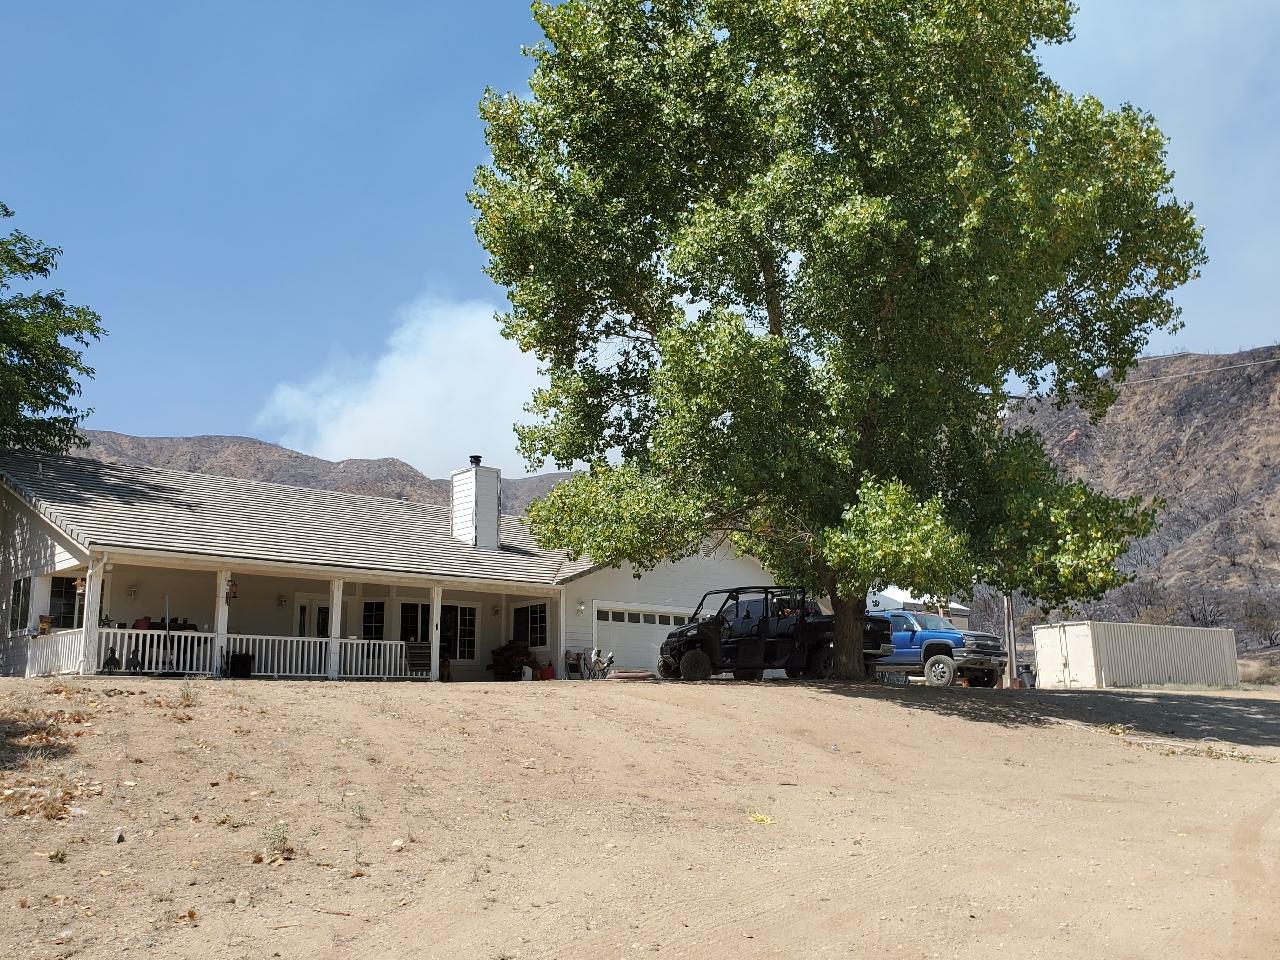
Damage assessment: no_damage